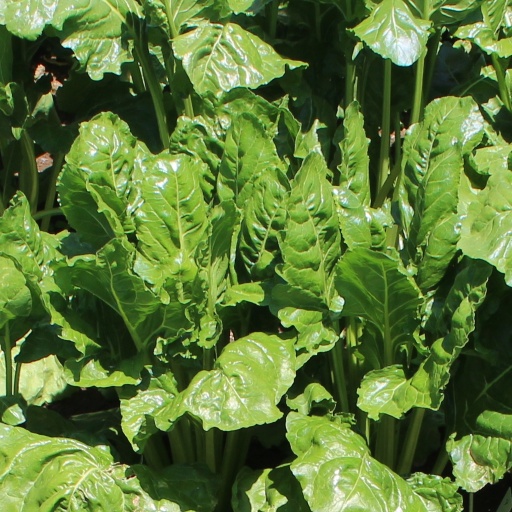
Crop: sugar beet